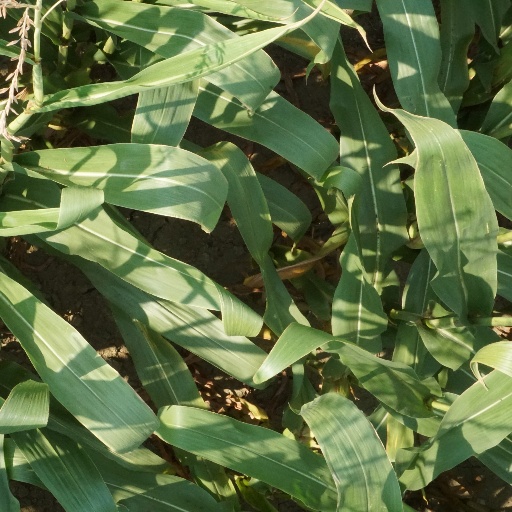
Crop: maize; corn